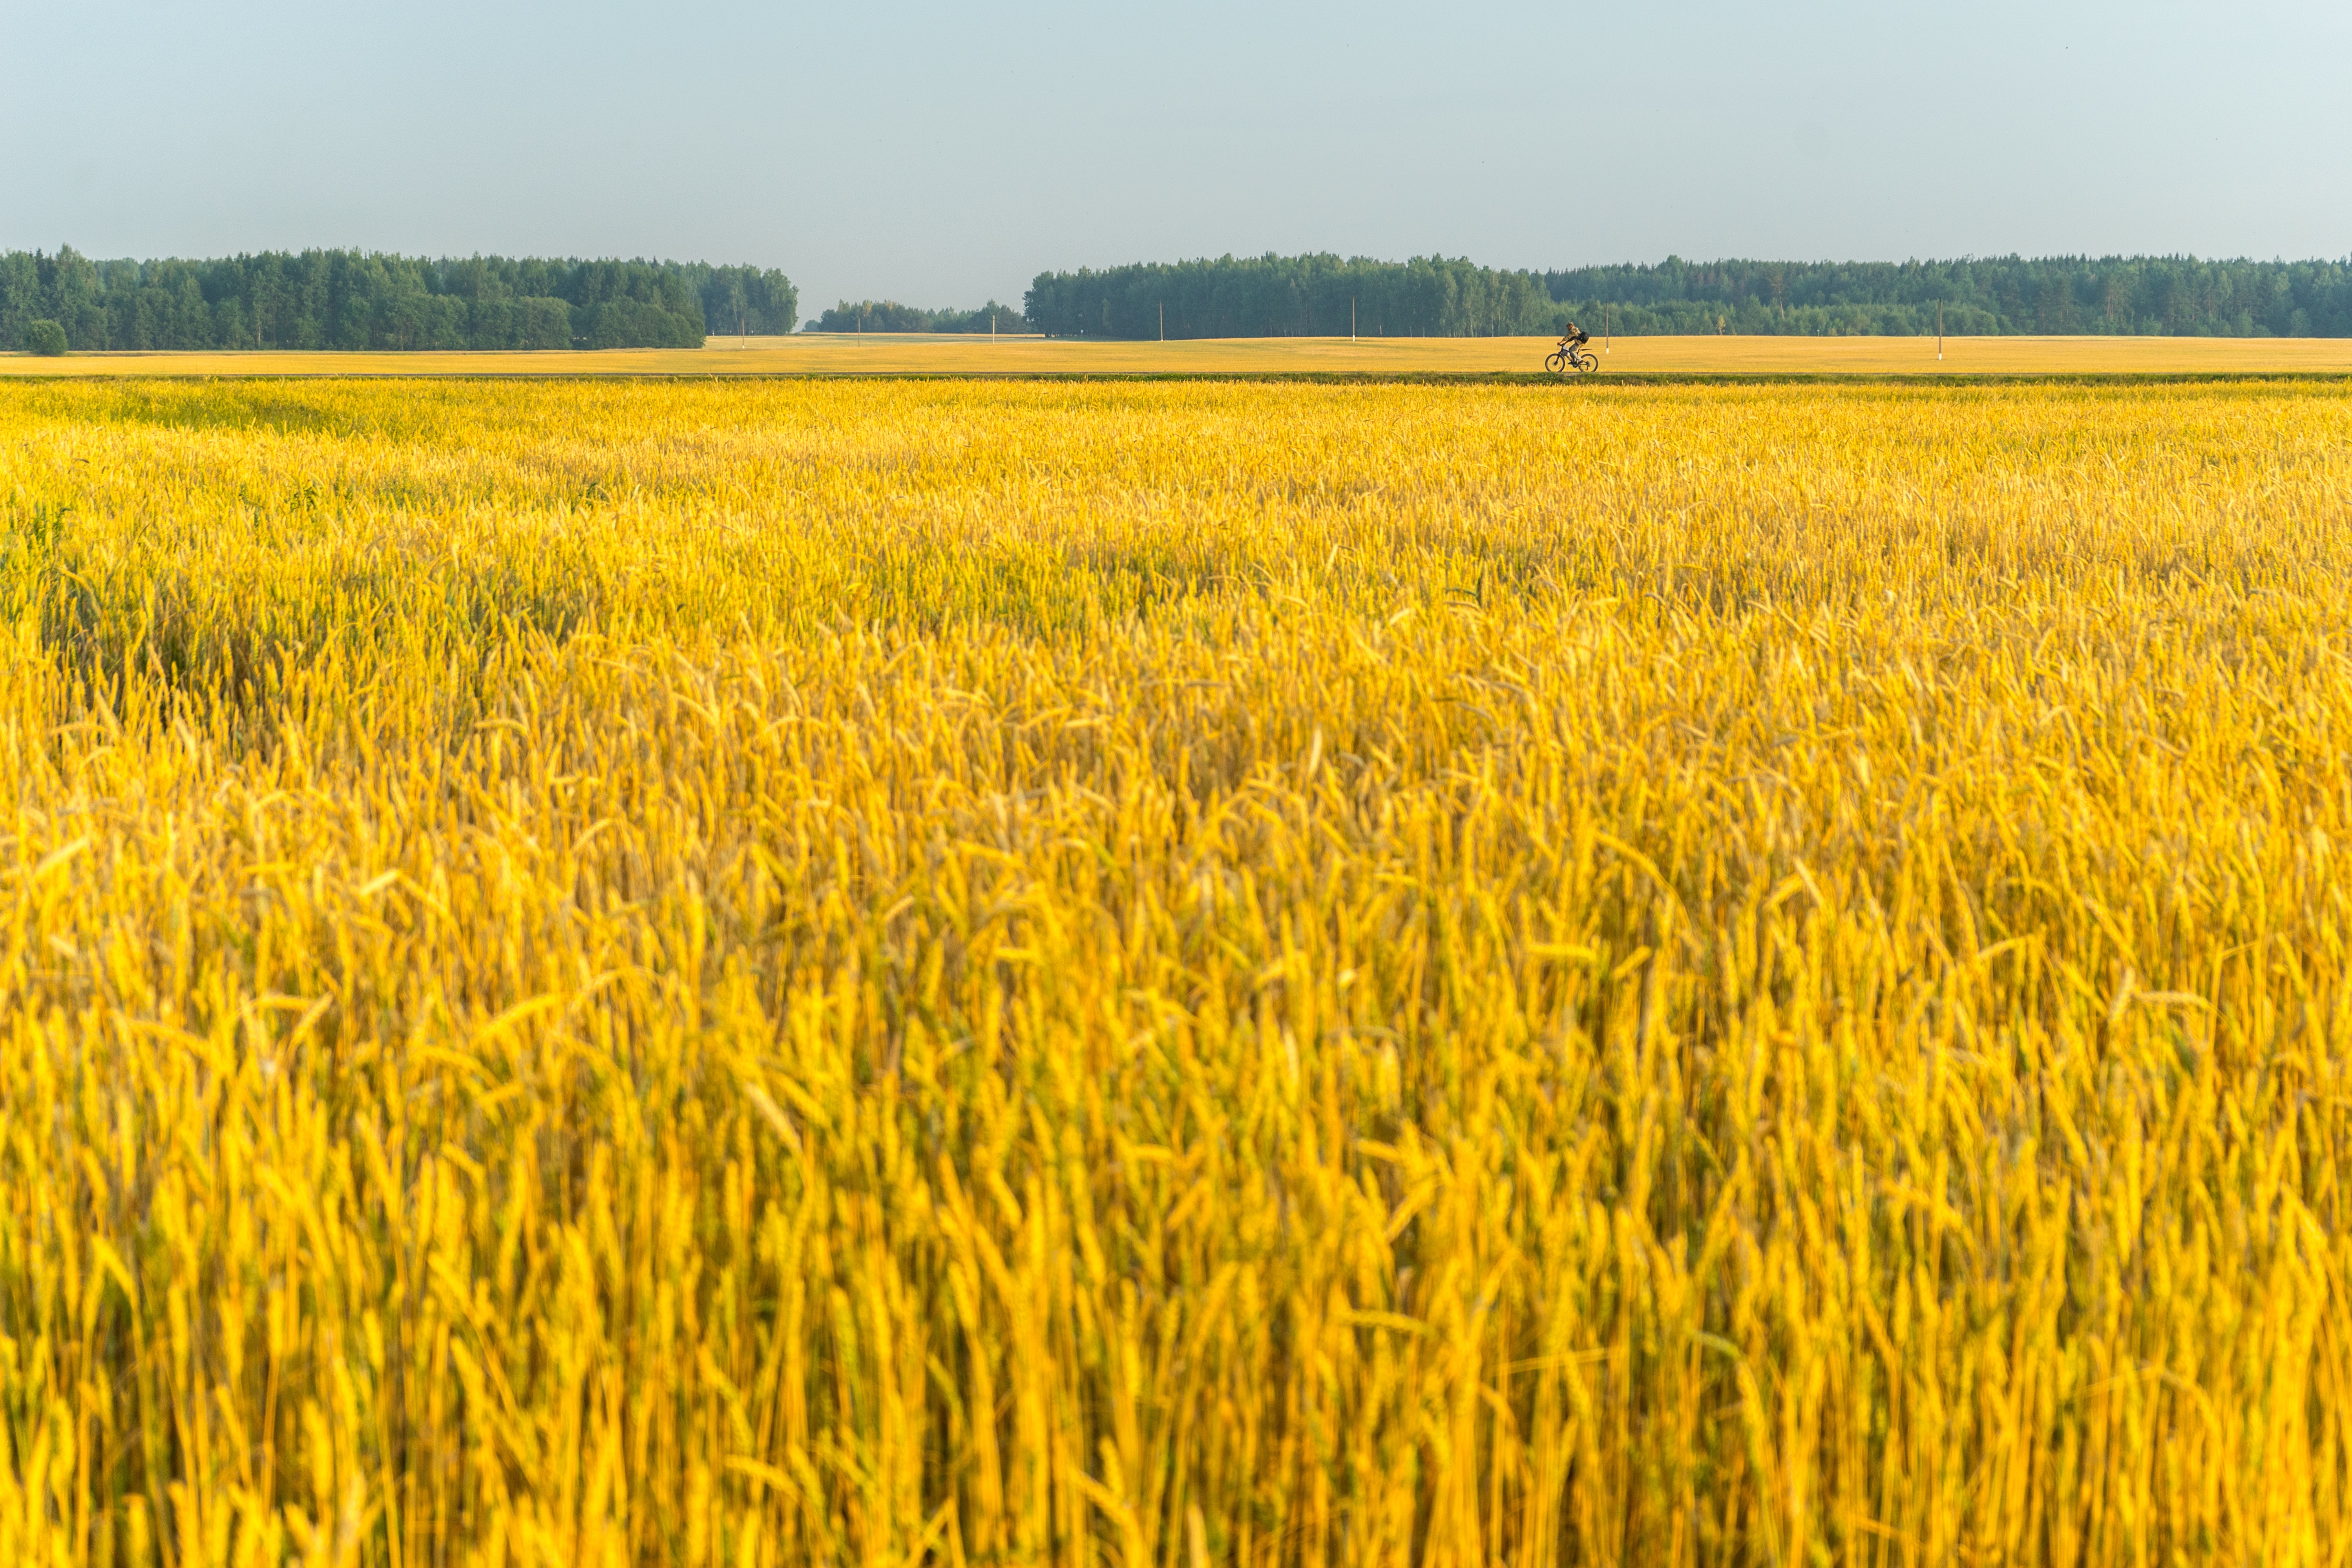
plant, field, barley, wheat, prairie, food, produce, vegetable, crop, agriculture, plain, rapeseed, grassland, canola, brassica, flowering plant, grass family, land plant, mustard plant